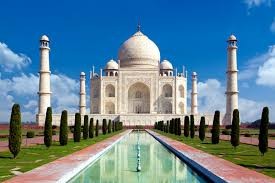
Landmark: Taj Mahal